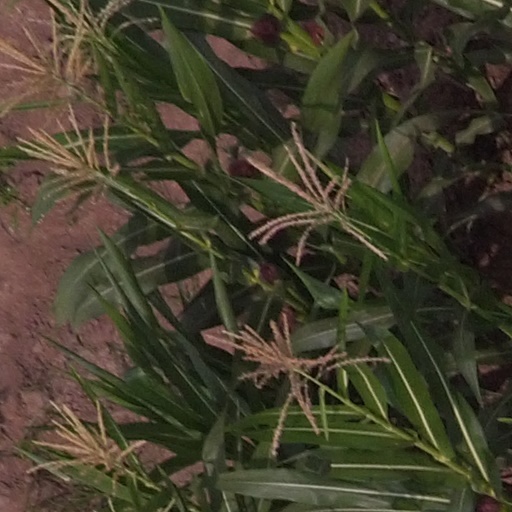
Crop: maize; corn